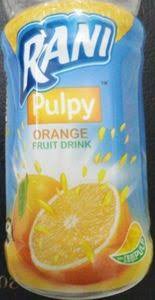
Label: Orange